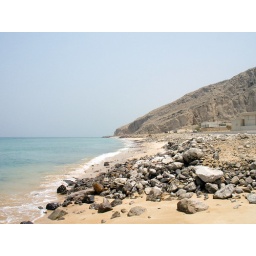
View of a beach in Oman, on our drive to Musandam in the mountains of Oman.